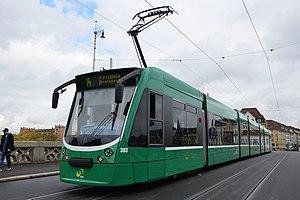
Siemens Combino Be 6/8 BVB n°303 sur la ligne 14 franchissant le Mittlere Brücke.
Le tramway de Bâle est un des systèmes de transport en commun desservant la ville de Bâle et certains villages de sa périphérie. Il comporte 13 lignes. Comme la cathédrale de la ville, le tramway est un des symboles de la ville. En raison de sa longévité, il fait partie du patrimoine bâlois.